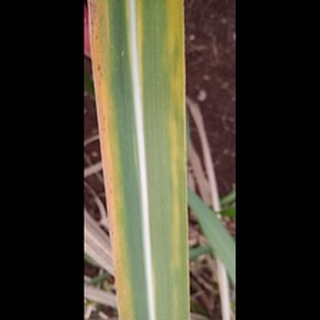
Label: sugarcane_yellow_leaf_disease